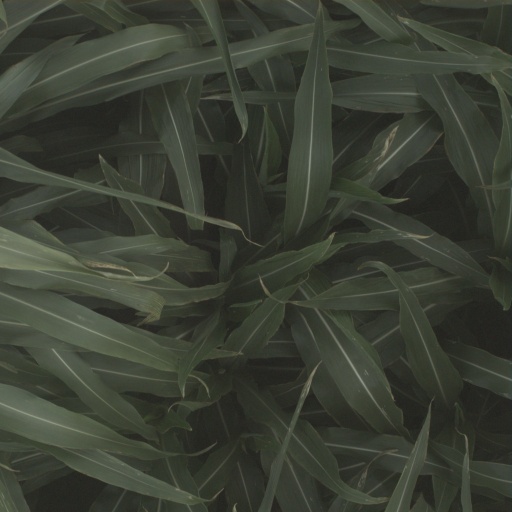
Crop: sorghum